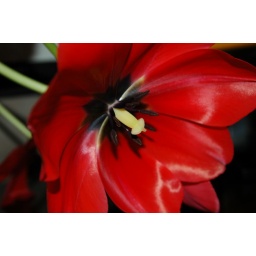
The first two pictures were taken in Paris walking along a street fair in Montmarte.  They were planted alongside the road